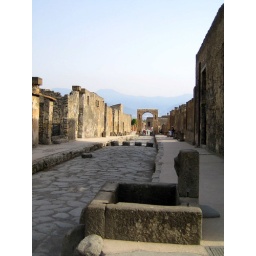
residential street in Pompeii, with water basin and crosswalk